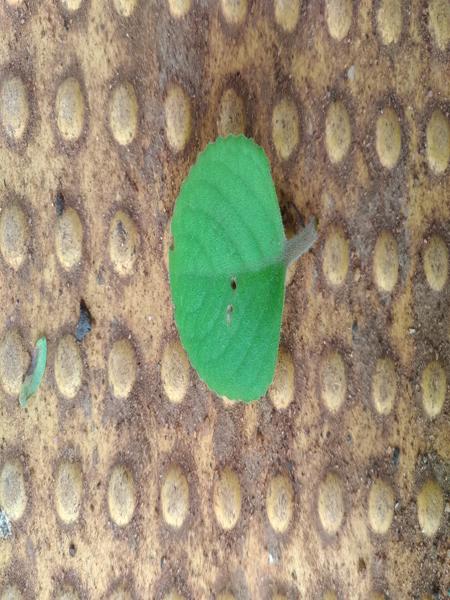
Plant: Doddpathre